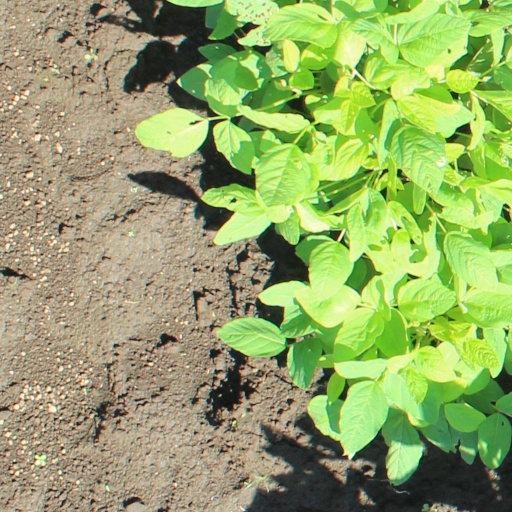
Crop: soybean